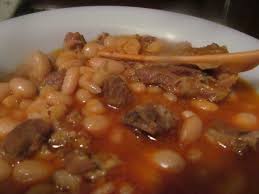
Yemek: kuru_fasulye